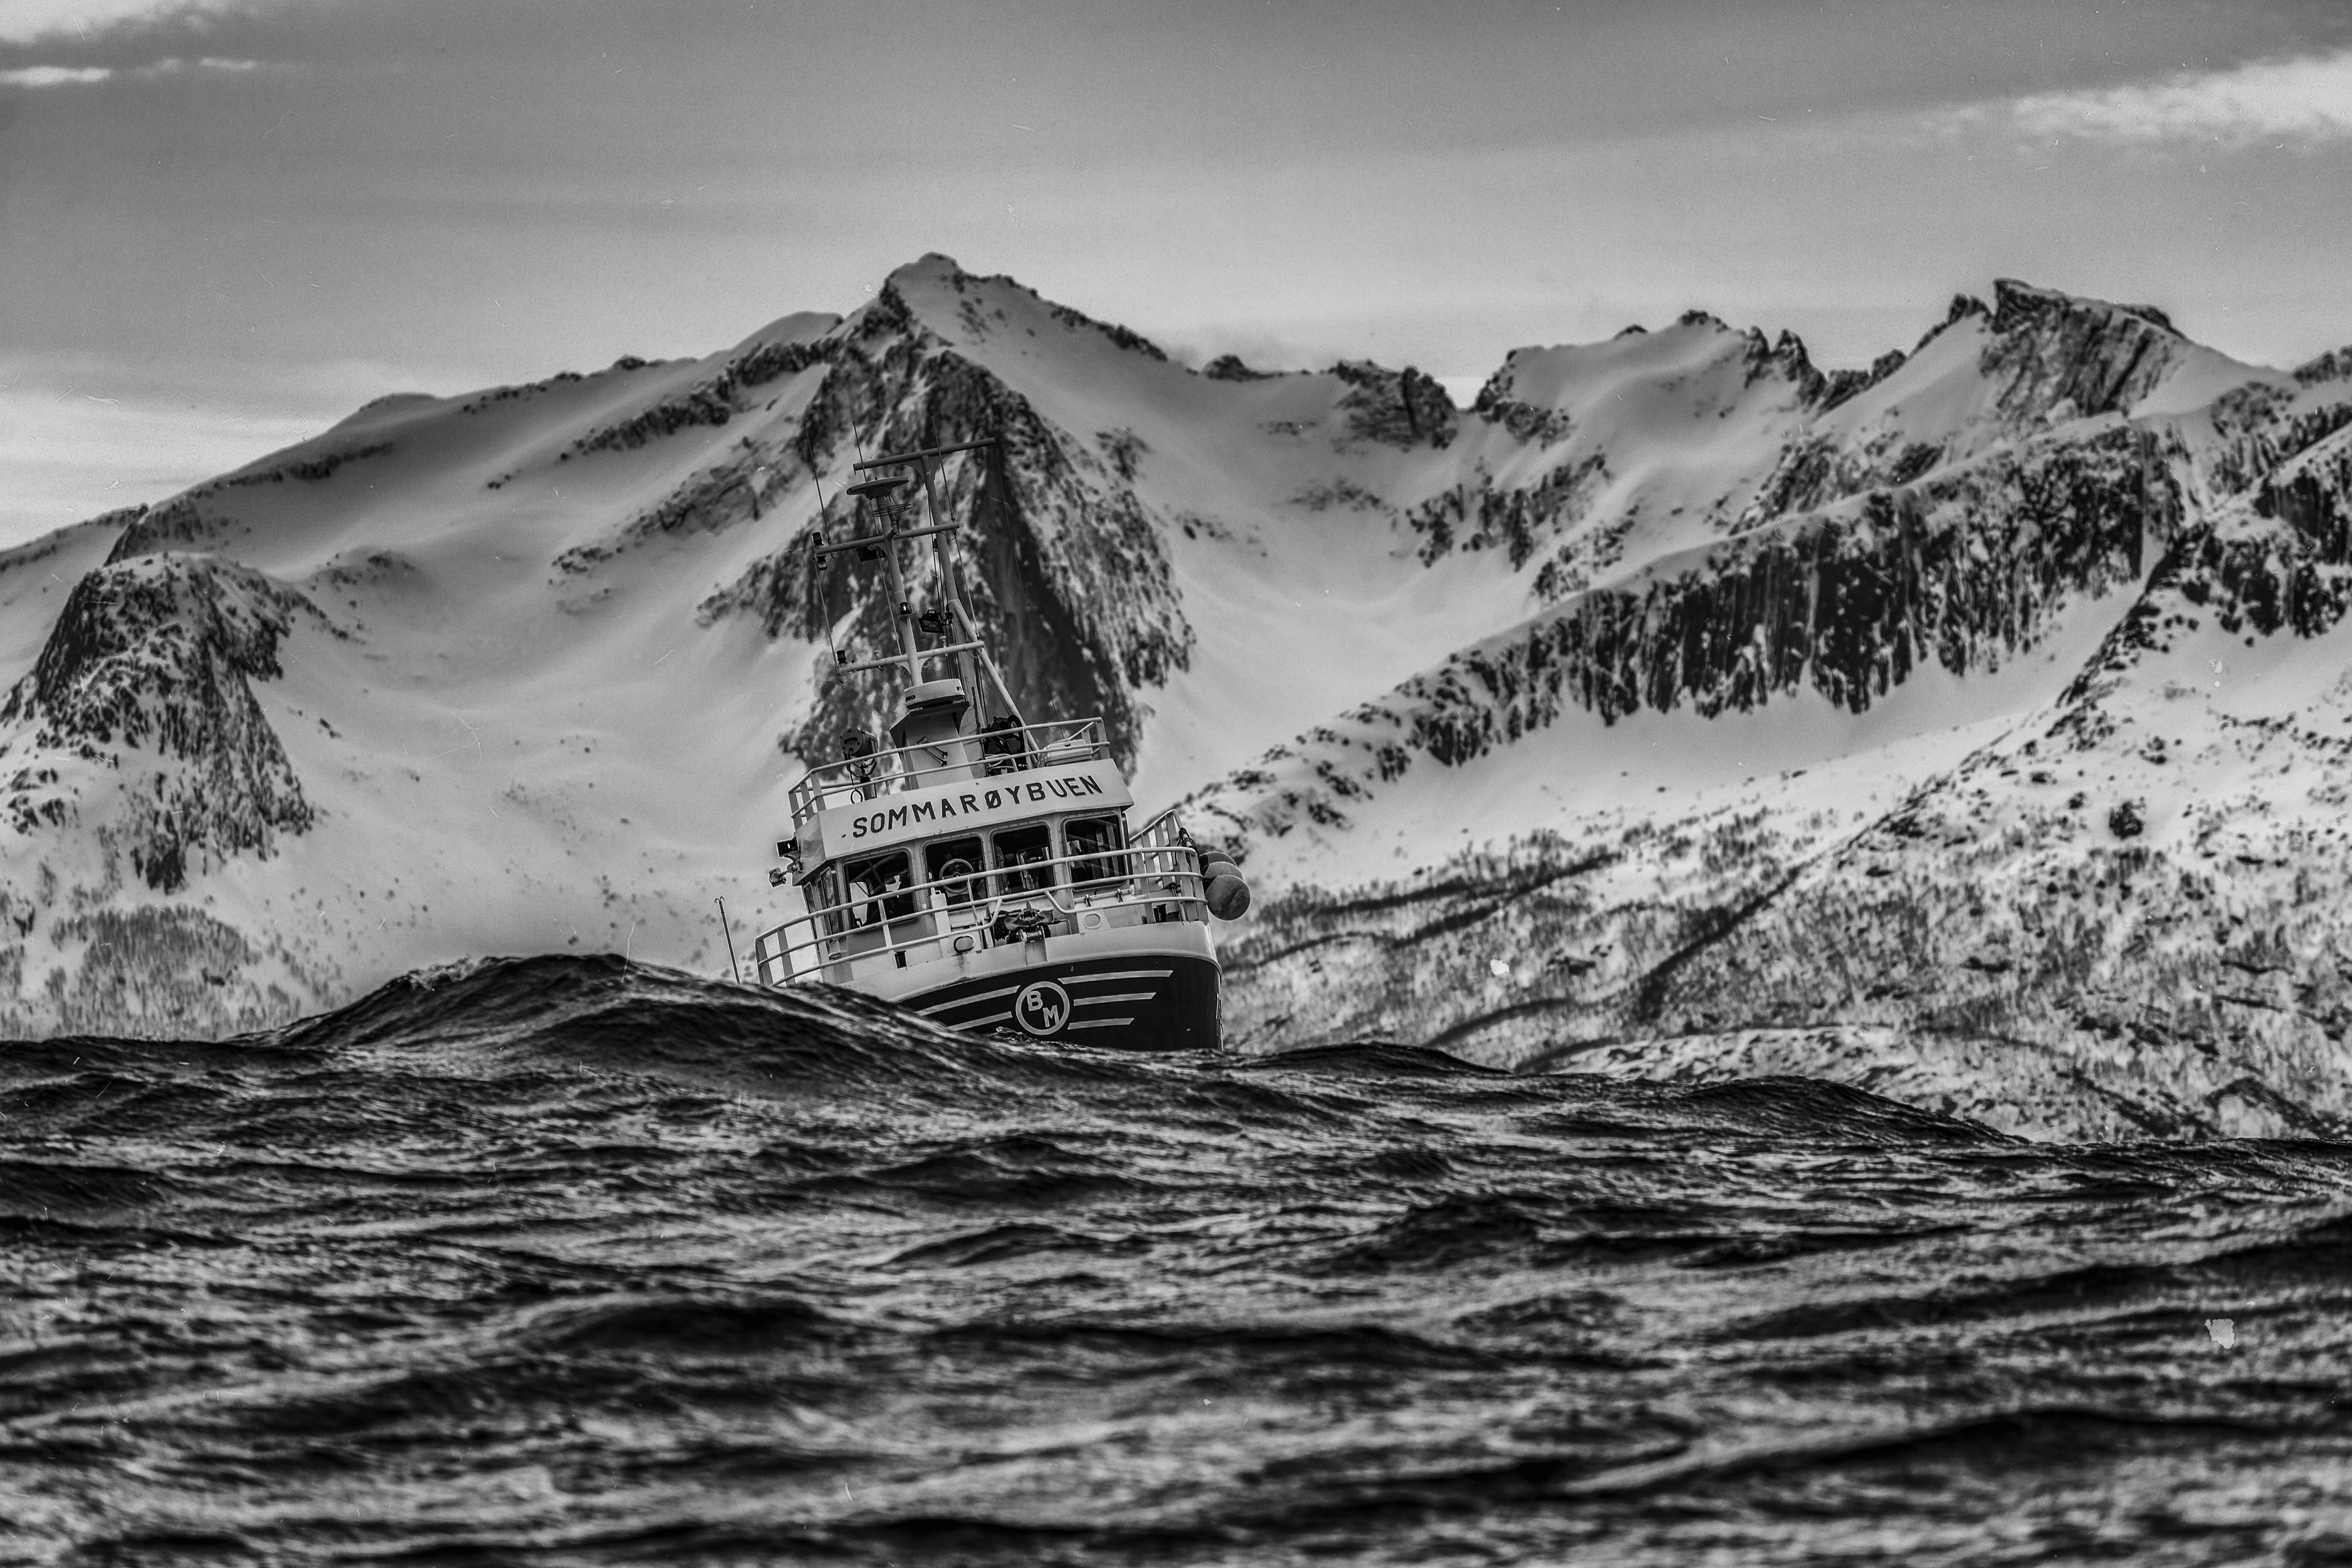
sea, water, mountain, snow, winter, black and white, boat, wave, mountain range, weather, storm, monochrome, terrain, waves, drawing, mountains, monochrome photography, mountainous landforms, geological phenomenon